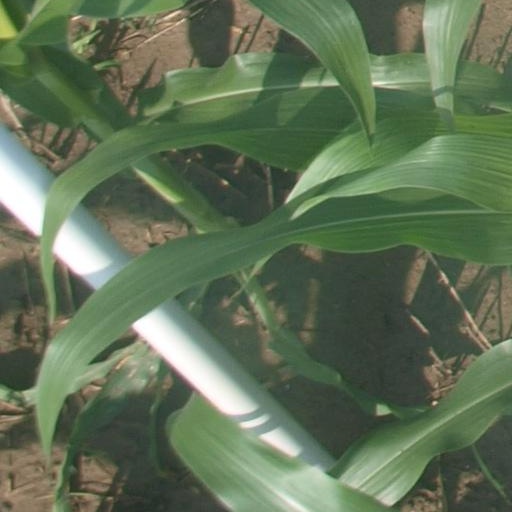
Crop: maize; corn